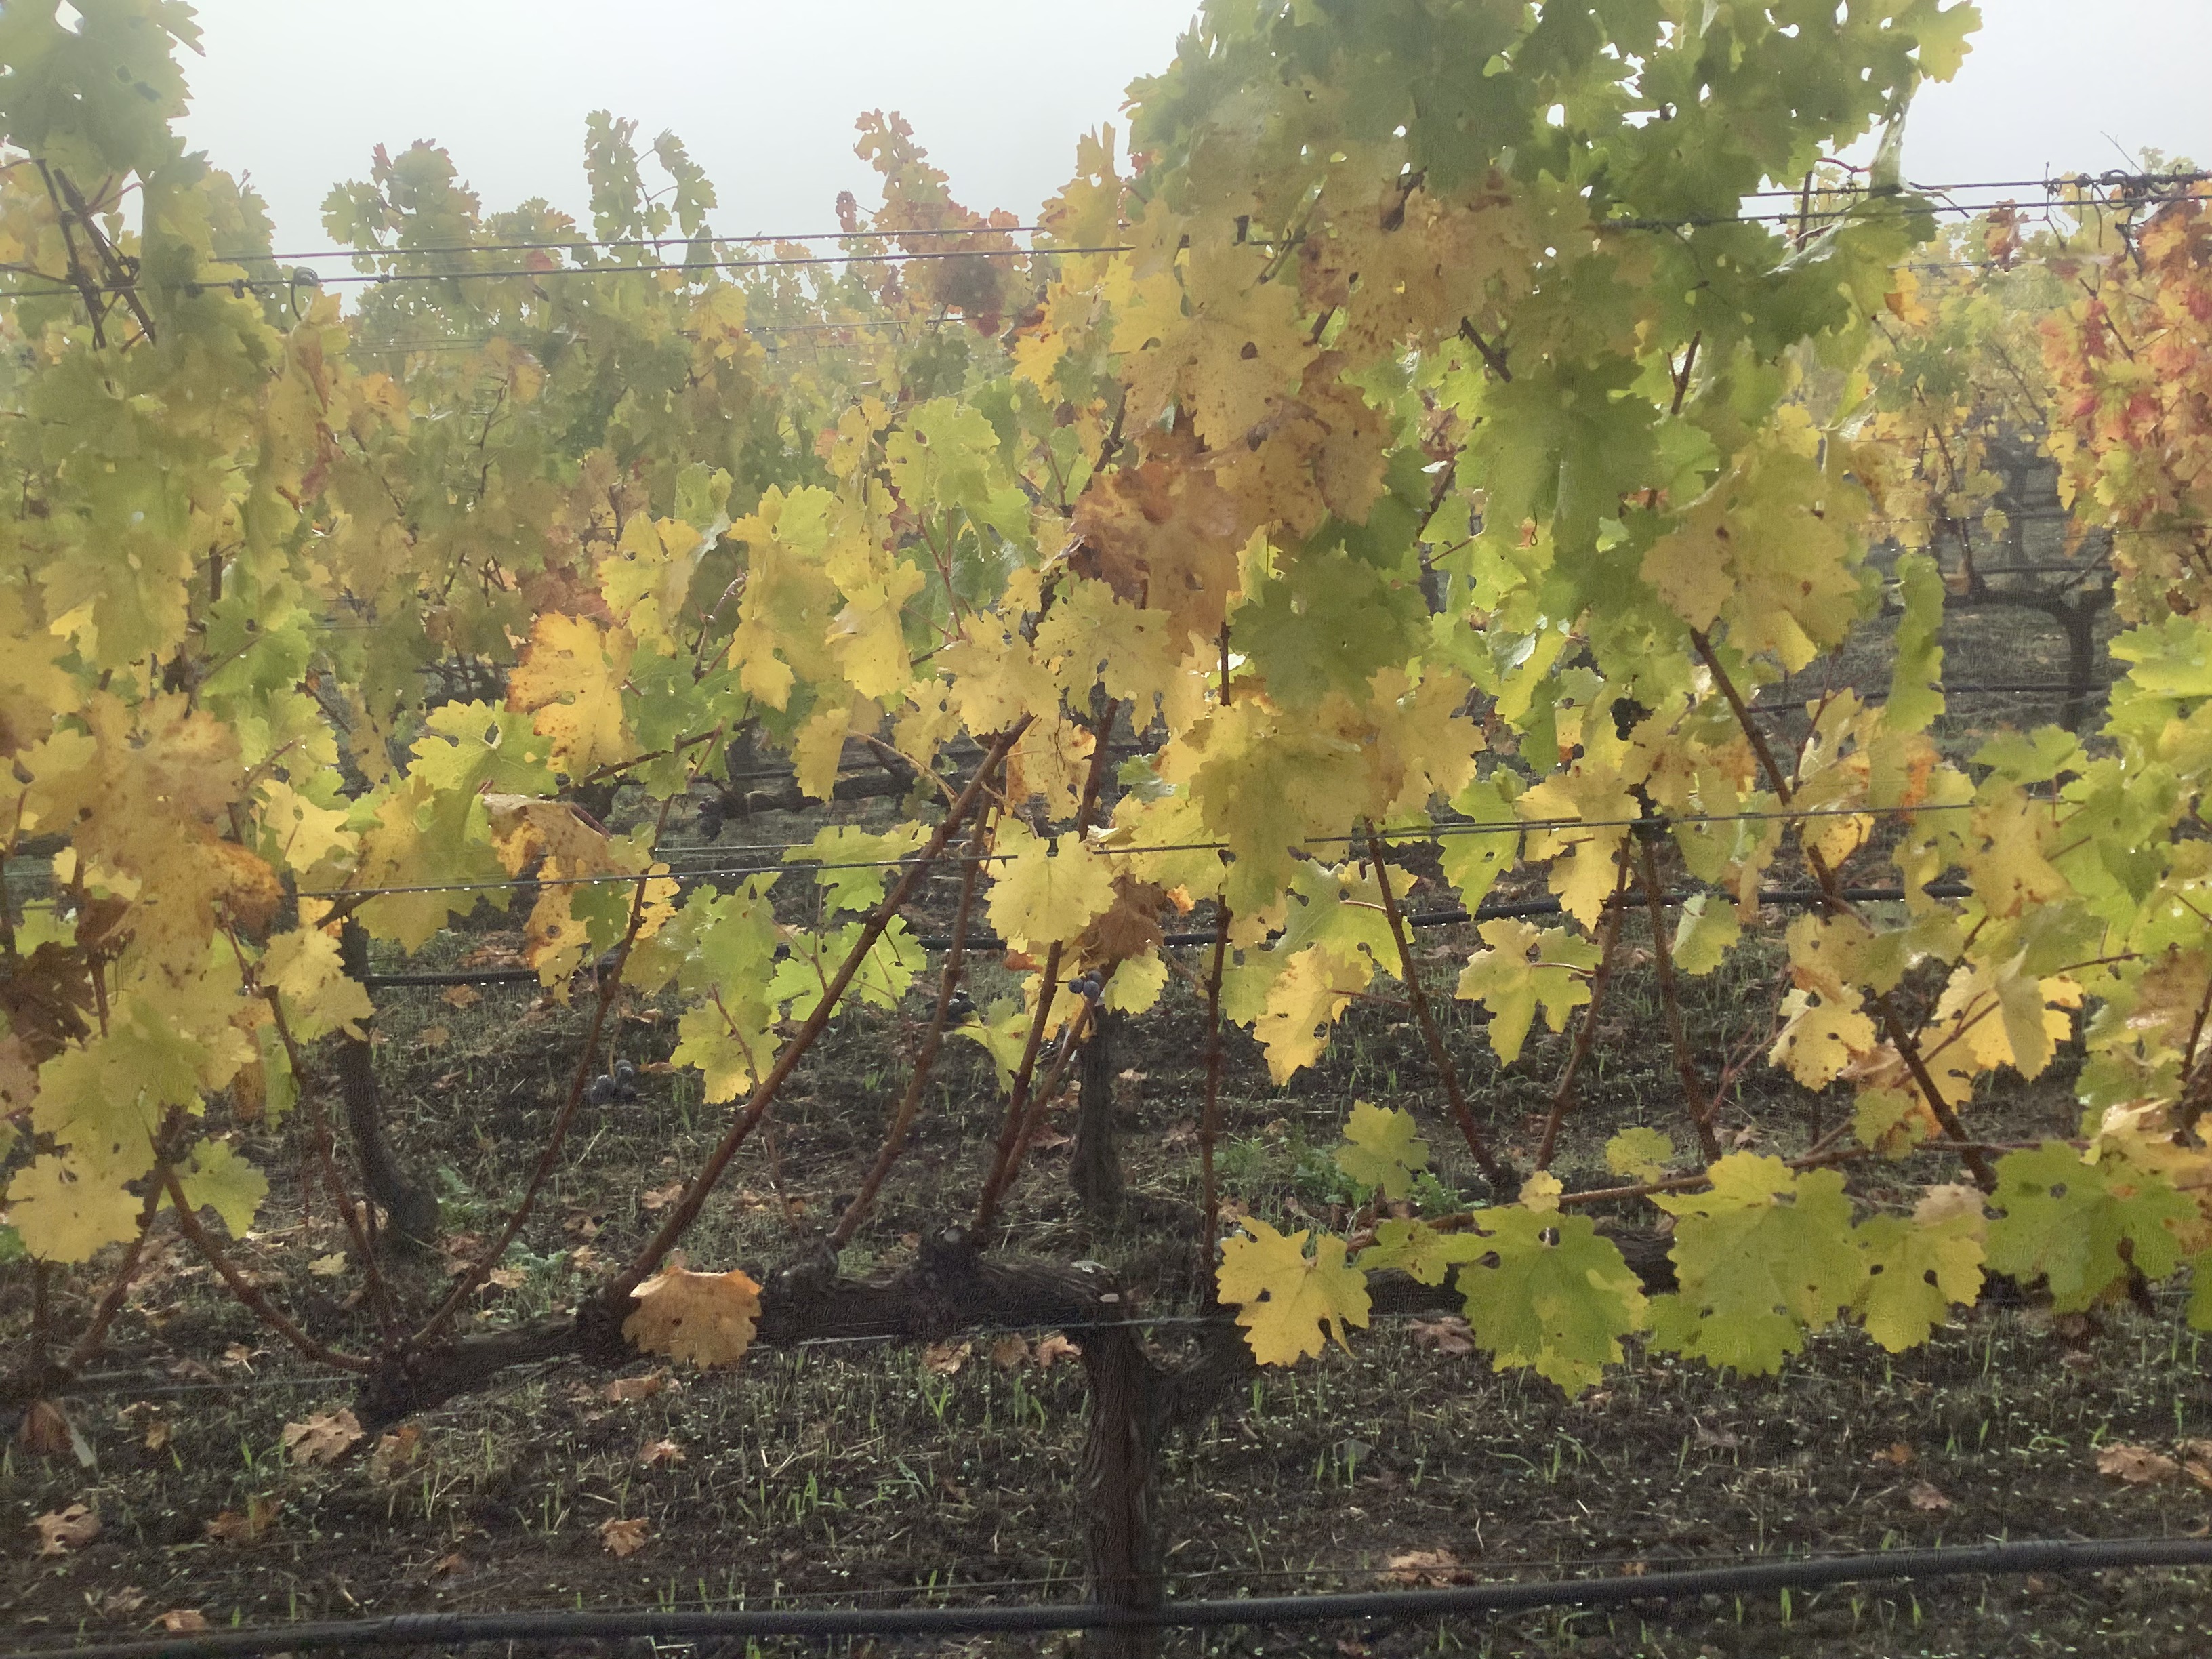
Label: No Virus